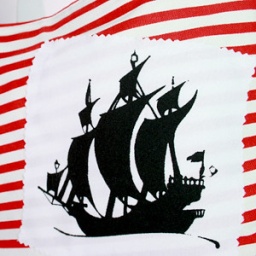
Close up of pirate ship patch, which was screen printed by hand.